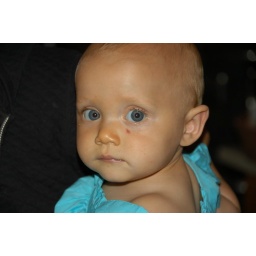
Gianna working her new blue dress with her classic over the shoulder shot